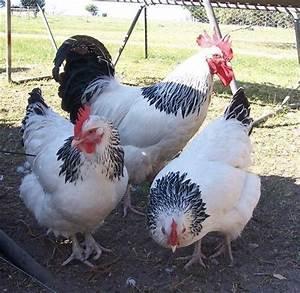
chicken